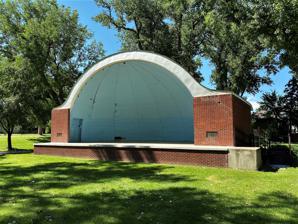
Building: Belle Fourche Band Shell
Country: United States of America
Year built: 1954
United States historic place Belle Fourche Band Shell U.S. National Register of Historic Places Show map of South Dakota Show map of the United States Location Herrmann Park Belle Fourche, South Dakota Coordinates 44°40′03″N 103°50′56″W / 44.66750°N 103.84889°W / 44.66750; -103.84889 Area less than one acre Built 1954 Built by Carl Anderson & Son NRHP reference No. 16000823 Added to NRHP December 6, 2016 The Belle Fourche Band Shell is a band shell in Herrmann Park in Belle Fourche, South Dakota .  It was listed on the National Register of Historic Places in 2016. The band shell was deemed significant for having "served as a focal point for outdoor band concerts, speeches, performances, and other gatherings since its construction in 1954" and "as a local vernacular adaptation of a band shell, a resource type made popular throughout the country in the 1920s and 1930s. Although not built until the 1950s, it embodies the features of earlier and larger band shells as interpreted by a local builder/contractor." It was built at instigation of Dr. John L. Chassell who donated $4,000 funds towards its construction in 1954.  Chassells admired Belle Fourche when he visited from northern Iowa in 1906, and promptly moved his medical practice to Belle Fourche. He married May Haims in 1909 and they had four children.  Chassell was "a well-respected doctor and very active in community activities", including in the Belle Fourche Commercial Club and the local Masonic lodge.  Three of the children participated in band and performed "in park concerts with the Cowboy Band", which was a municipal band formed in 1922;  there were previous bands as far back as 1897. Only one firm, Carl Anderson & Son, bid on constructing the complete band shell.  The bid, for 5,210, was covered by Chassell's donation plus funds from a park trust account.  Reportedly "Most builders in the area refused to bid on the project because they didn’t think the curved ceiling and roof could be built. Bud [Anderson] later joked that he and his dad were 'too dumb to know that, so we just did it.' The Andersons set up an on-site “shop” to fabricate the trusses by laminating six-foot lengths of 2 x 6 fir lumber and then sawing them into the needed shapes. Covering the outside of the dome with shiplap and slate roofing wasn't difficult, but covering the inside of the dome proved to be a challenge. They chose to use six-inch tongue-and-groove flooring material that had to be bent inward and downward at the same time. This required true ingenuity and the Andersons, with local blacksmith Ray Oliver, designed and fabricated a tool that made this bending process not only possible, but easy to use. This tool is apparently still in Bud's collection at hishome." Dr. Chassell also suggested the city should install permanent seating in front of the band shell, but this was not ever done. References